Presidency of Gustavo Petro

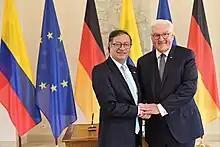
President Gustavo Petro with President of Germany Frank-Walter Steinmeier.

On 14 June 2023, President Petro arrived in Germany to hold a diplomatic meeting with the Federal President of Germany Frank-Walter Steinmeier, the German Chancellor Olaf Scholz members of the German Parliament, as well as a meeting with presidents of different gas production companies, energy, infrastructure, steel, telecommunications and other areas, among the topics to be discussed were the transition to clean energy, production and use of hydrogen in Colombia, technology and innovation.